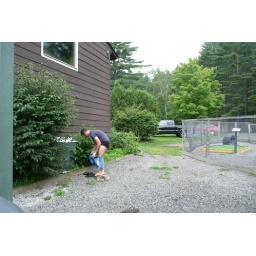
changing into bike gear in schroon lake